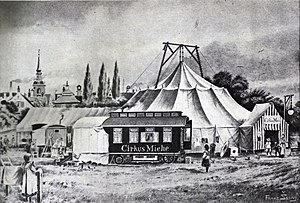
Cirkustelt / Cirkustelte i Danmark
Cirkus Miehe, 1907. Teltet er et såkaldt ""galgetelt"". Franz Šedivý (1864-1945)"
Et cirkustelt er en type telt, der benyttes til cirkus. Teltet er derfor ofte indrettet til netop denne type optræden.